Arthur Johnson (historian)

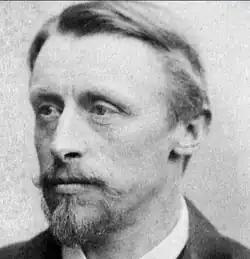

Reverend Arthur Henry Johnson (8 February 1845 – 31 January 1927) was an English historian and the chaplain of All Souls College, Oxford. He was a member of the Oxford University football team which won the FA Cup in 1874. He played a pioneering role in the development of the Oxford University Department for Continuing Education.